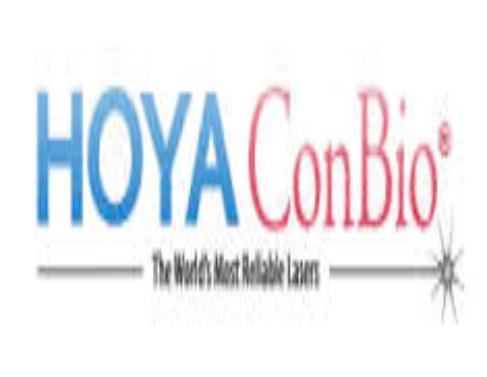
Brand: Hoya
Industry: Clothes